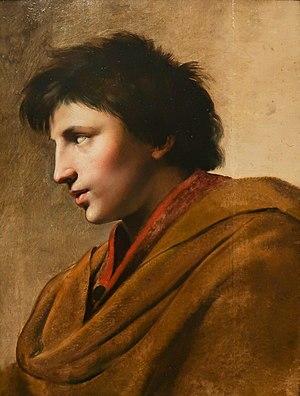
Pierre-Maurice Quay, né à Paris le 27 janvier 1777 et mort à Saint-Leu-la-Forêt le 5 septembre 1803, des suites d'une maladie pulmonaire, est un peintre français, lié au mouvement néoclassique, à qui l'on attribue la création du terme « Rococo ».